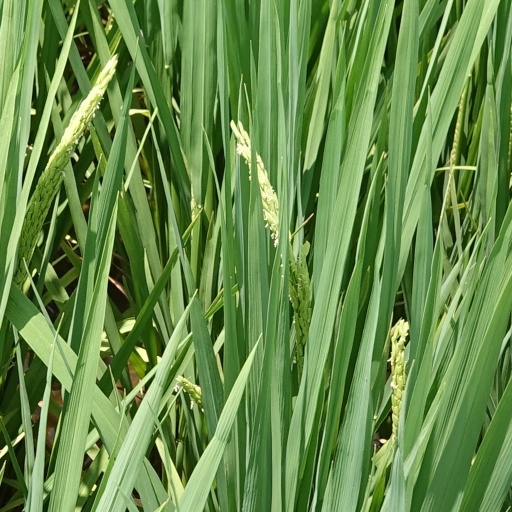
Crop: rice